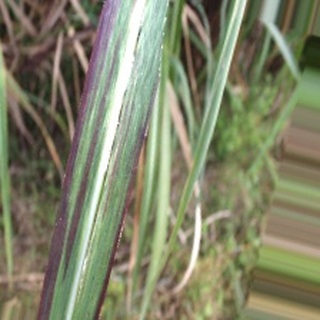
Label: sugarcane_bacterial_blight